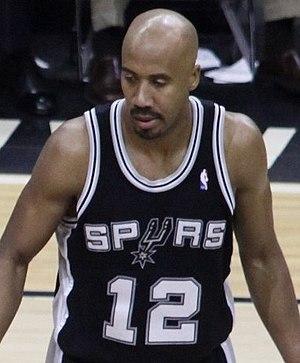
Bruce Bowen, né le 14 juin 1971 à Merced en Californie, est un ancien joueur américain de basket-ball, évoluant au poste d'ailier.
Saint Thomas Basket Le Havre est un club professionnel français de basket-ball appartenant à l'élite du championnat de France. Le club, basé au Havre, est une section du club omnisports de l'Union sportive de Saint Thomas d'Aquin. Le club a compté dans ses rangs des joueurs d'exception comme Bruce Bowen, Jean-Manuel Sousa, Jermaine Guice, Ian Mahinmi, Fabien Causeur, Pape Sy, Marcus Goree, Bernard King ou encore John Cox, Ricardo Greer.